Robert Frost

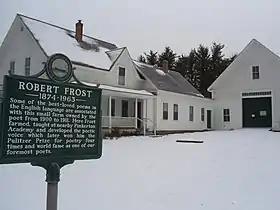
The Robert Frost Farm in Derry, New Hampshire, where he wrote many of his poems, including "Tree at My Window" and "Mending Wall"

Robert Frost was born in San Francisco to journalist William Prescott Frost Jr. and Isabelle Moodie. His father was a descendant of Nicholas Frost of Tiverton, Devon, England, who had sailed to New Hampshire in 1634 on the "Wolfrana", and his mother was a Scottish immigrant.